Inspiration Point Shelter House

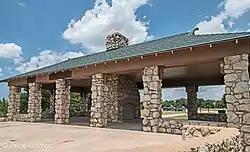
Shelter House in 2018

Inspiration Point Shelter House is an open-air pavilion located at Marion Sansom Park in Fort Worth, Texas. Built in 1927, the pavilion stands on a limestone bluff facing south-southwest overlooking Lake Worth dam, an old fish hatchery and the Naval Air Station Joint Reserve Base. The structure was designed in a style sometimes referred to as National Park Service Rustic or Parkitecture. It was built primarily of limestone. On December 22, 1973, a fire destroyed the original roof. The pavilion was restored in 2011. It was added to the National Register of Historic Places on March 31, 2014.